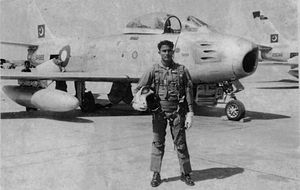
North American F-86 Sabre / Operationel historie / Den indisk-pakistanske krig 1965
Waleed Karim foran hans F-86 Sabre
North American F-86 Sabre, undertiden kaldet Sabrejet, er et transonisk jetdrevet jagerfly. Det blev produceret af North American Aviation, og er bedst kendt som den første jager fra USA med pilformede vinger, der var i stand til at matche den sovjetiske MiG-15 under luftkampe i høj hastighed. Set som en af de bedste og vigtigste jagere under Koreakrigen, blev F-86 også vurderet højt i sammenligning med jagere fra andre tidsepoker. Selv om flyet blev udviklet sidst i 1940erne og var forældet sidst i halvtredserne, viste Sabre sig at være alsidig og tilpasningsdygtig, og fortsatte i tjeneste som jagerfly i et antal luftvåben, indtil de sidste udtrådte af tjeneste i Bolivia i 1994.